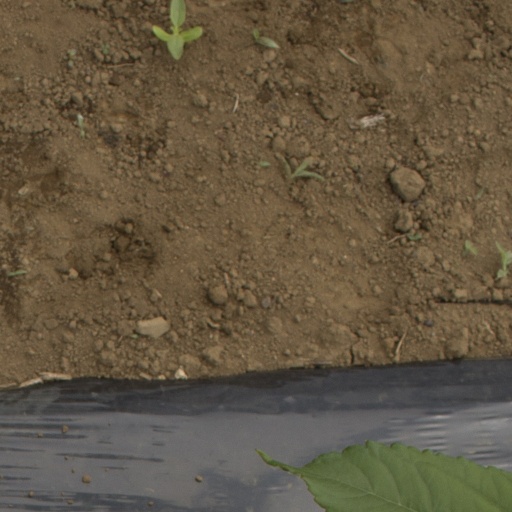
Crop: Jerusalem artichoke